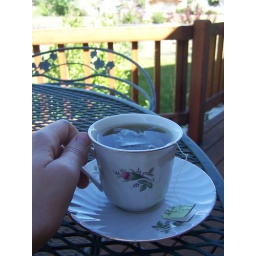
a nice cup of zen green tea in the backyard to ward off the murky summer heat.